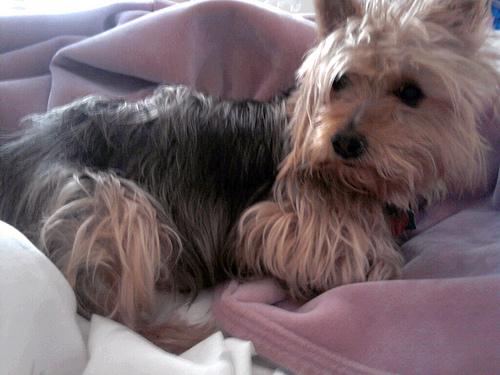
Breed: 202-n000020-Australian_terrier